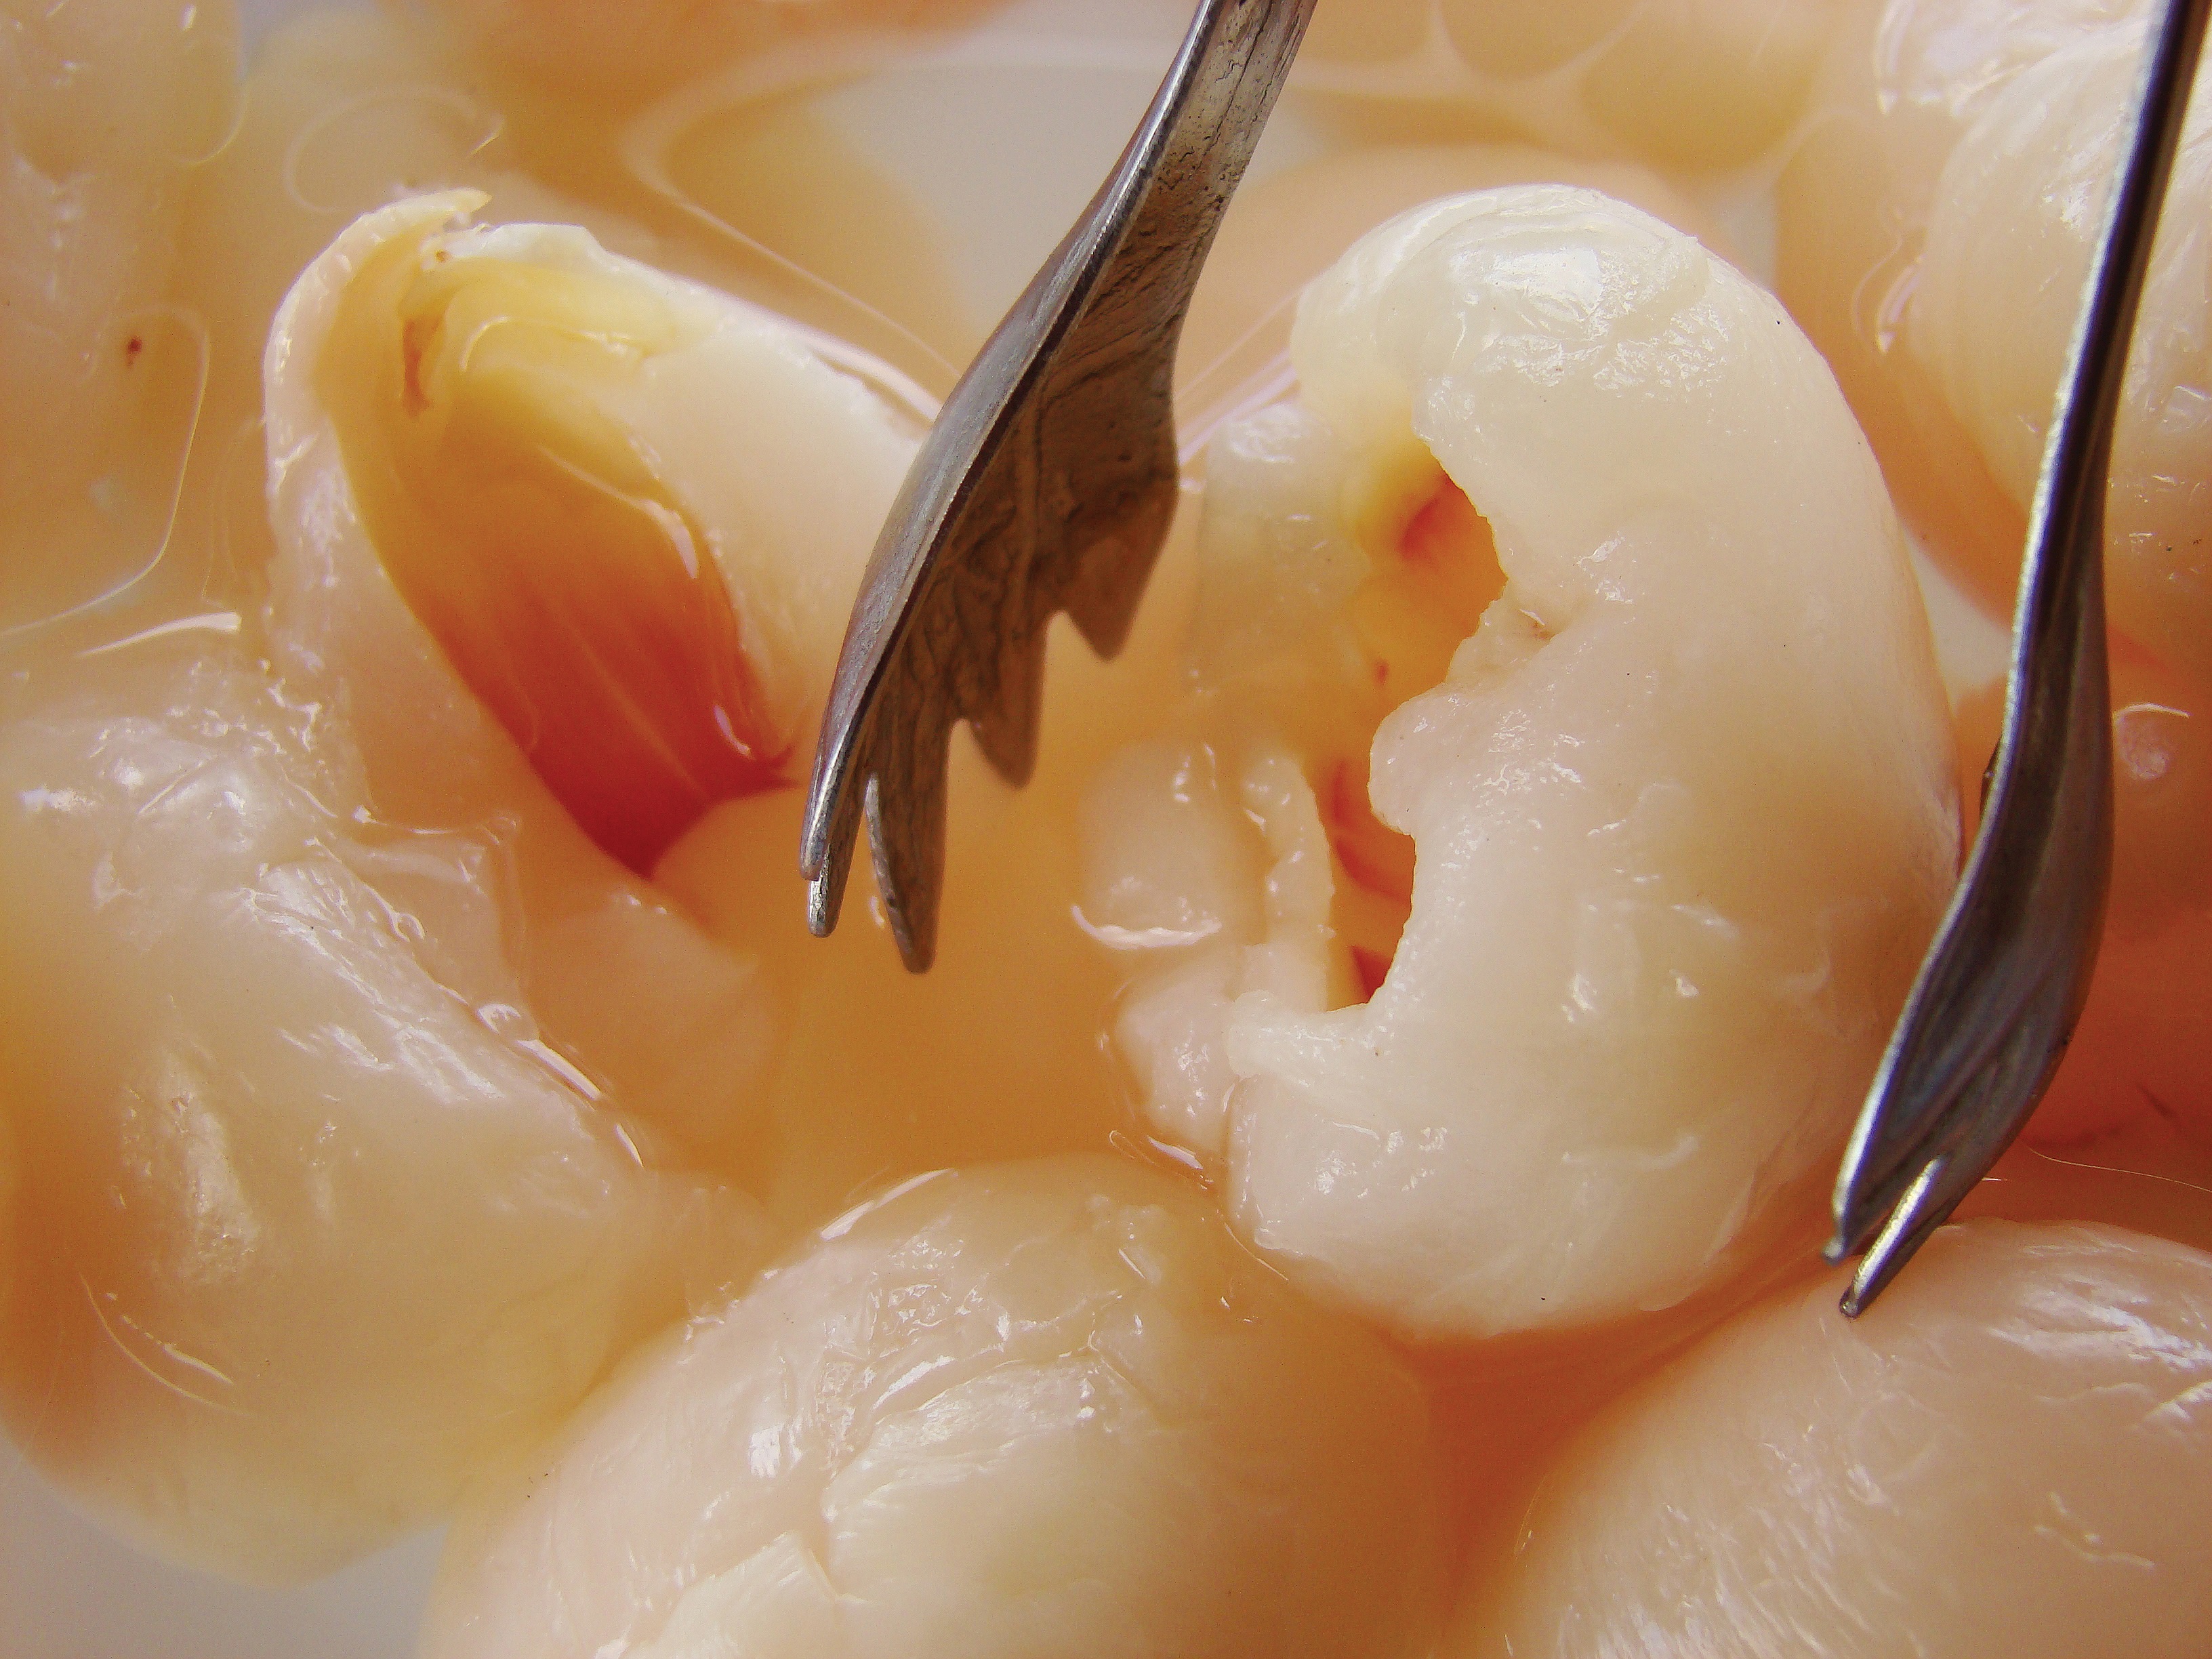
sweet, dish, food, produce, seafood, lychee, dessert, cuisine, syrup, jam, asian food, candy in syrup, womanizer, chinese food